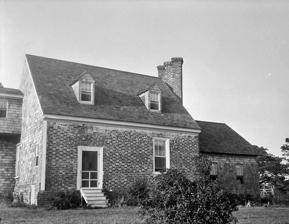
Building: Winona (Winona, Virginia)
Country: United States of America
Year built: 1681
Historic house in Virginia, United States United States historic place Winona U.S. National Register of Historic Places Virginia Landmarks Register Winona in the 1930s Show map of Virginia Show map of the United States Location Northeast of the junction of Rtes. 619 and 622, near Bridgetown, Virginia Coordinates 37°26′42″N 75°56′02″W / 37.44500°N 75.93389°W / 37.44500; -75.93389 Area 0 acres (0 ha) Built c. 1681 ( 1681 ) Built by Patrick, Mathew Architectural style Medieval NRHP reference No. 69000264 VLR No. 065-0032 Significant dates Added to NRHP October 1, 1969 Designated VLR November 5, 1968 Winona is a historic home located near Bridgetown , Northampton County, Virginia . It dates to about 1681, and is a small, 1 + 1 ⁄ 2 -story, brick structure with a gable roof. It measures 32 feet, 6 inches, by 27 feet 6 inches.  It features an exterior end chimney with three free-standing stacks set diagonally on the base. It was listed on the National Register of Historic Places in 1969. References